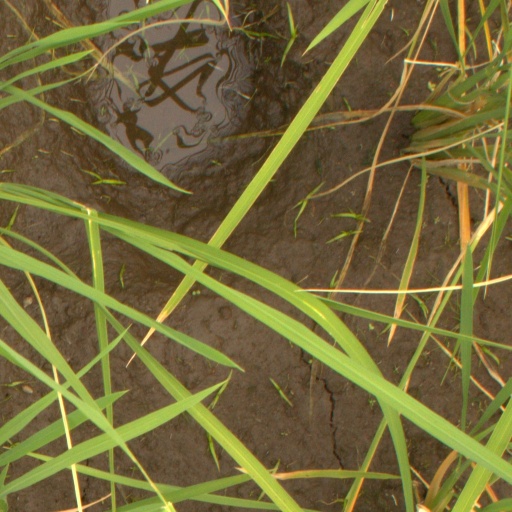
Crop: rice